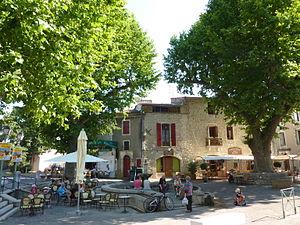
Saint-Martin-de-Londres (Hérault, Languedoc-Roussillon, France)
Saint-Martin-de-Londres est une commune française située dans le département de l'Hérault en région Occitanie.